Leonardo Drew

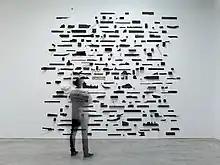
"Number 133" (2012)

New York Times art critic Roberta Smith describes his large reliefs as “ pocked, splintered, seemingly burned here, bristling there, unexpectedly delicate elsewhere. An endless catastrophe seen from above. The energies intimated in these works are beyond human control, bigger than all of us” Drew is known for creating reflective abstract sculptural works that play upon the dystopic tension between order and chaos. Leonardo Drew’s work is reminiscent of Post Minimalist sculpture that alludes to America’s industrial past. The materials also reference the plight of African Americans in U.S. history. One could find many meanings in his work, but it seems that he is ultimately concerned with the cyclical nature of life and decay, which can be seen in the grid and the transformation of raw material - lumber, steel, canvas, paper - to resemble debris. This method generates an articulation of entropy and a visual erosion of time.